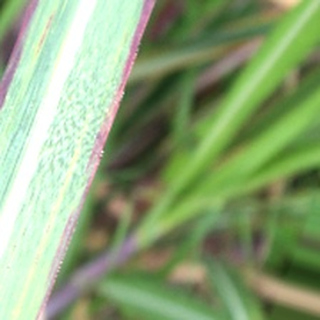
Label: sugarcane_bacterial_blight